Southwest and Southeast Bypasses

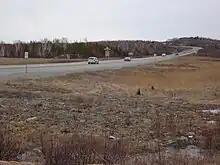
The Southwest Bypass east of its interchange with Long Lake Road (Municipal Road 80) before the interchange was built. Note the sign on the opposing side of the road, which alerted drivers to the upcoming signalised intersection

The Southwest Bypasses begin at an interchange with Sudbury Municipal Road55, with Highway17 continuing west towards Whitefish beyond the interchange. The four lane divided freeway immediately narrows to a two-lane road as it makes a broad turn from the southeast to the northeast and crosses Junction Creek.